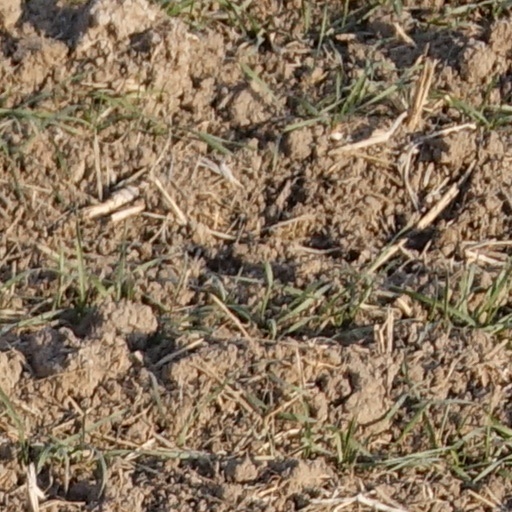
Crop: wheat